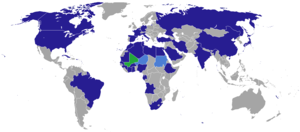
Voici les représentations diplomatiques du Mali à l'étranger :